Yannan station

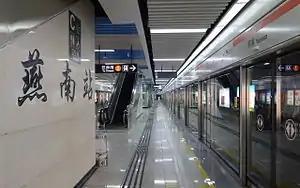

Yannan station is a station of Shenzhen Metro Line 2. It opened on 28 June 2011. It is located under the cross between Zhenhua Road and Yannan Road.